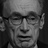
Emotion: sad